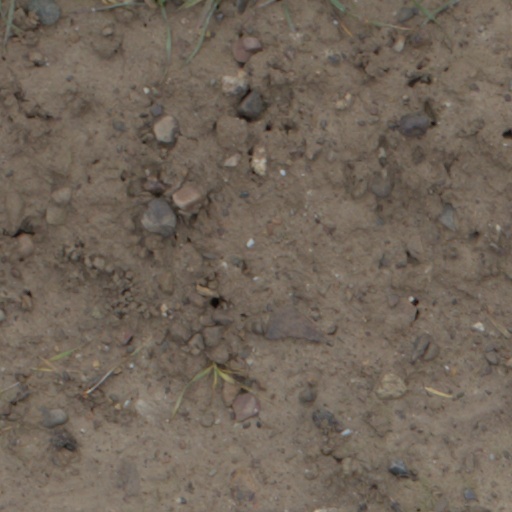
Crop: wheat